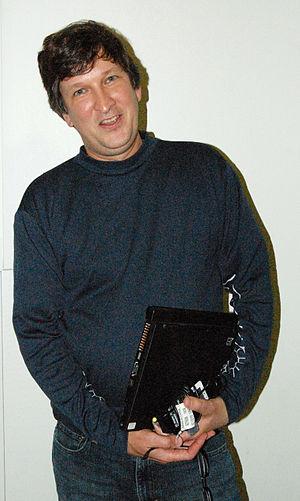
Larry McVoy est le PDG de BitMover, l'entreprise qui a réalisé BitKeeper, un logiciel de gestion de version utilisé pour la gestion du code source du noyau Linux entre février 2002 et mai 2005.